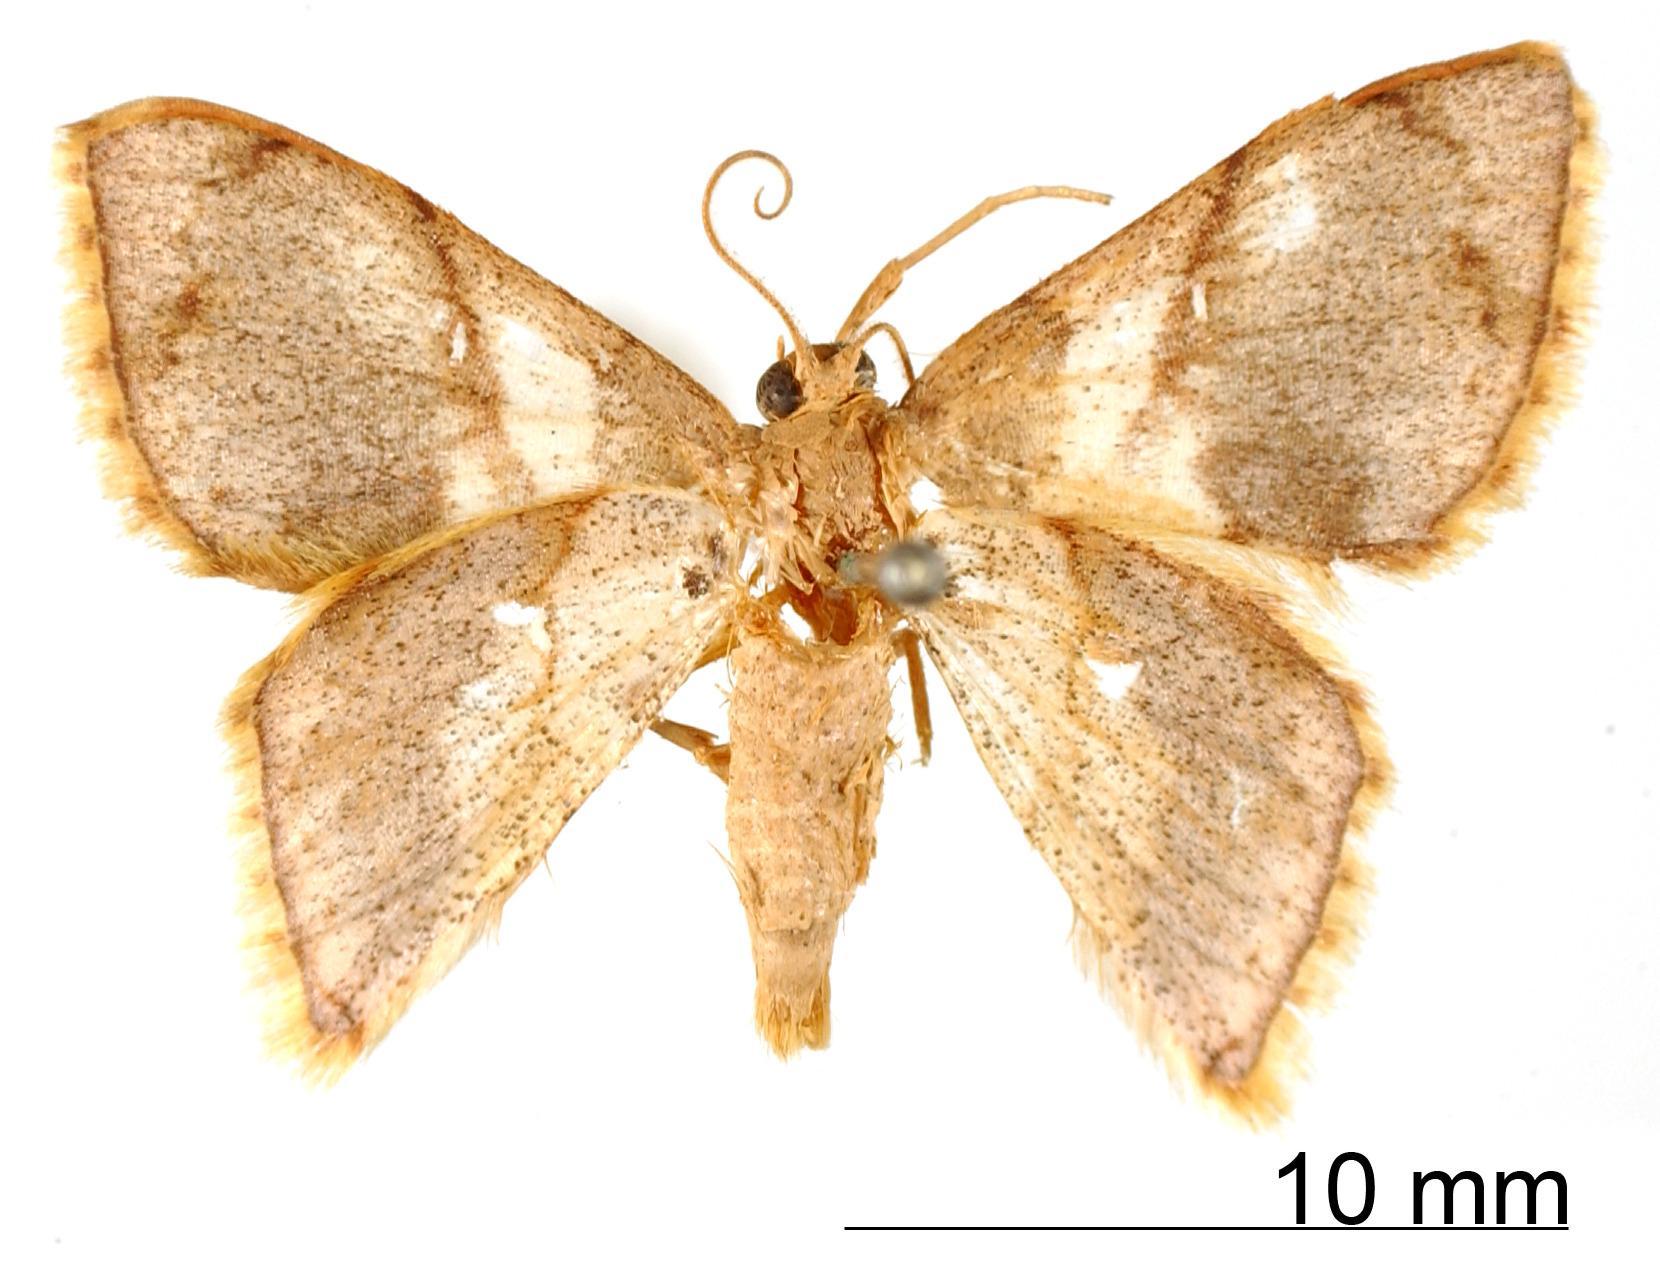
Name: Hemipterodes subnigrata
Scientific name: Hemipterodes subnigrata (Warren, 1906)
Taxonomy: Animalia, Arthropoda, Insecta, Lepidoptera, Geometridae, Sterrhinae
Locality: St. Jean, Maroni, St. Laurant du Maroni, French Guiana
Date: Oct 1904